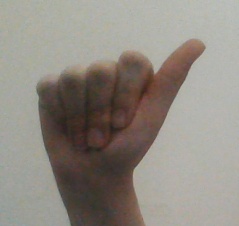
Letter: dhad